The Lost Jungle

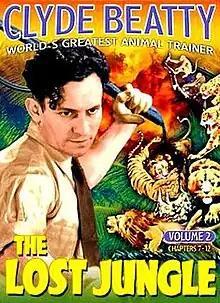
DVD cover art

The Lost Jungle (1934) is a Mascot Pictures movie serial. A semi-sequel to this serial, "Darkest Africa", was released by Republic Pictures in 1936. Republic was made from a merger of several companies, including Mascot, which became the B-Western and serial production arm of the company, as well as providing them with a studio.